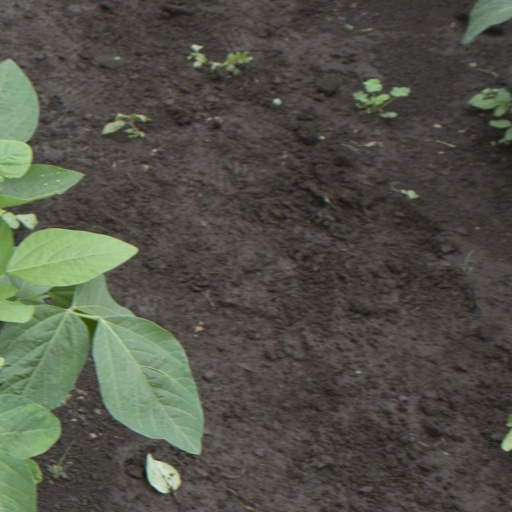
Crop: soybean